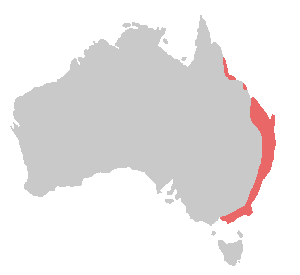
La Perruche royale est une espèce de perruches endémiques de l'Est de l'Australie